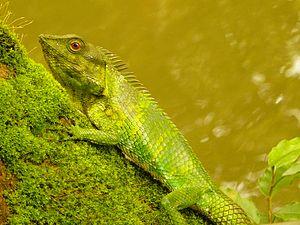
Calotes nemoricola est une espèce de sauriens de la famille des Agamidae.